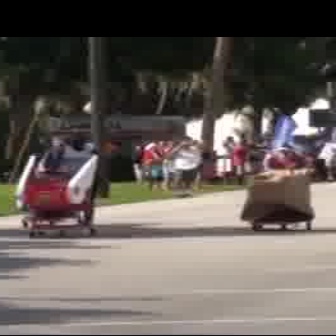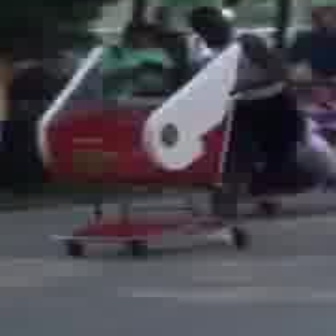
  Please identify the target specified by the bounding box [10,152,95,236] in the first image and locate it in the second image. Return the coordinates in [x_min,y_min,x_max,y_max] format.
Answer: [35,43,244,252]